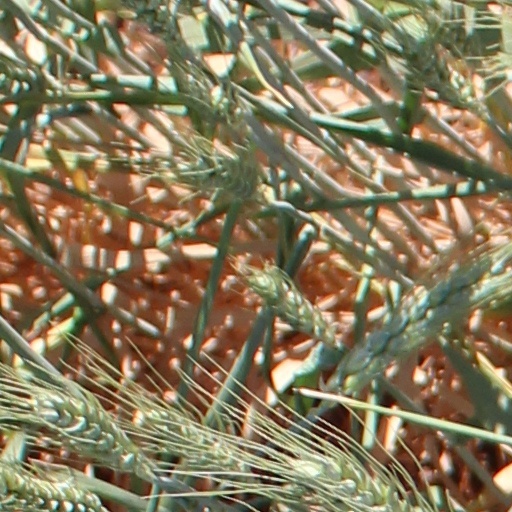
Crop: wheat